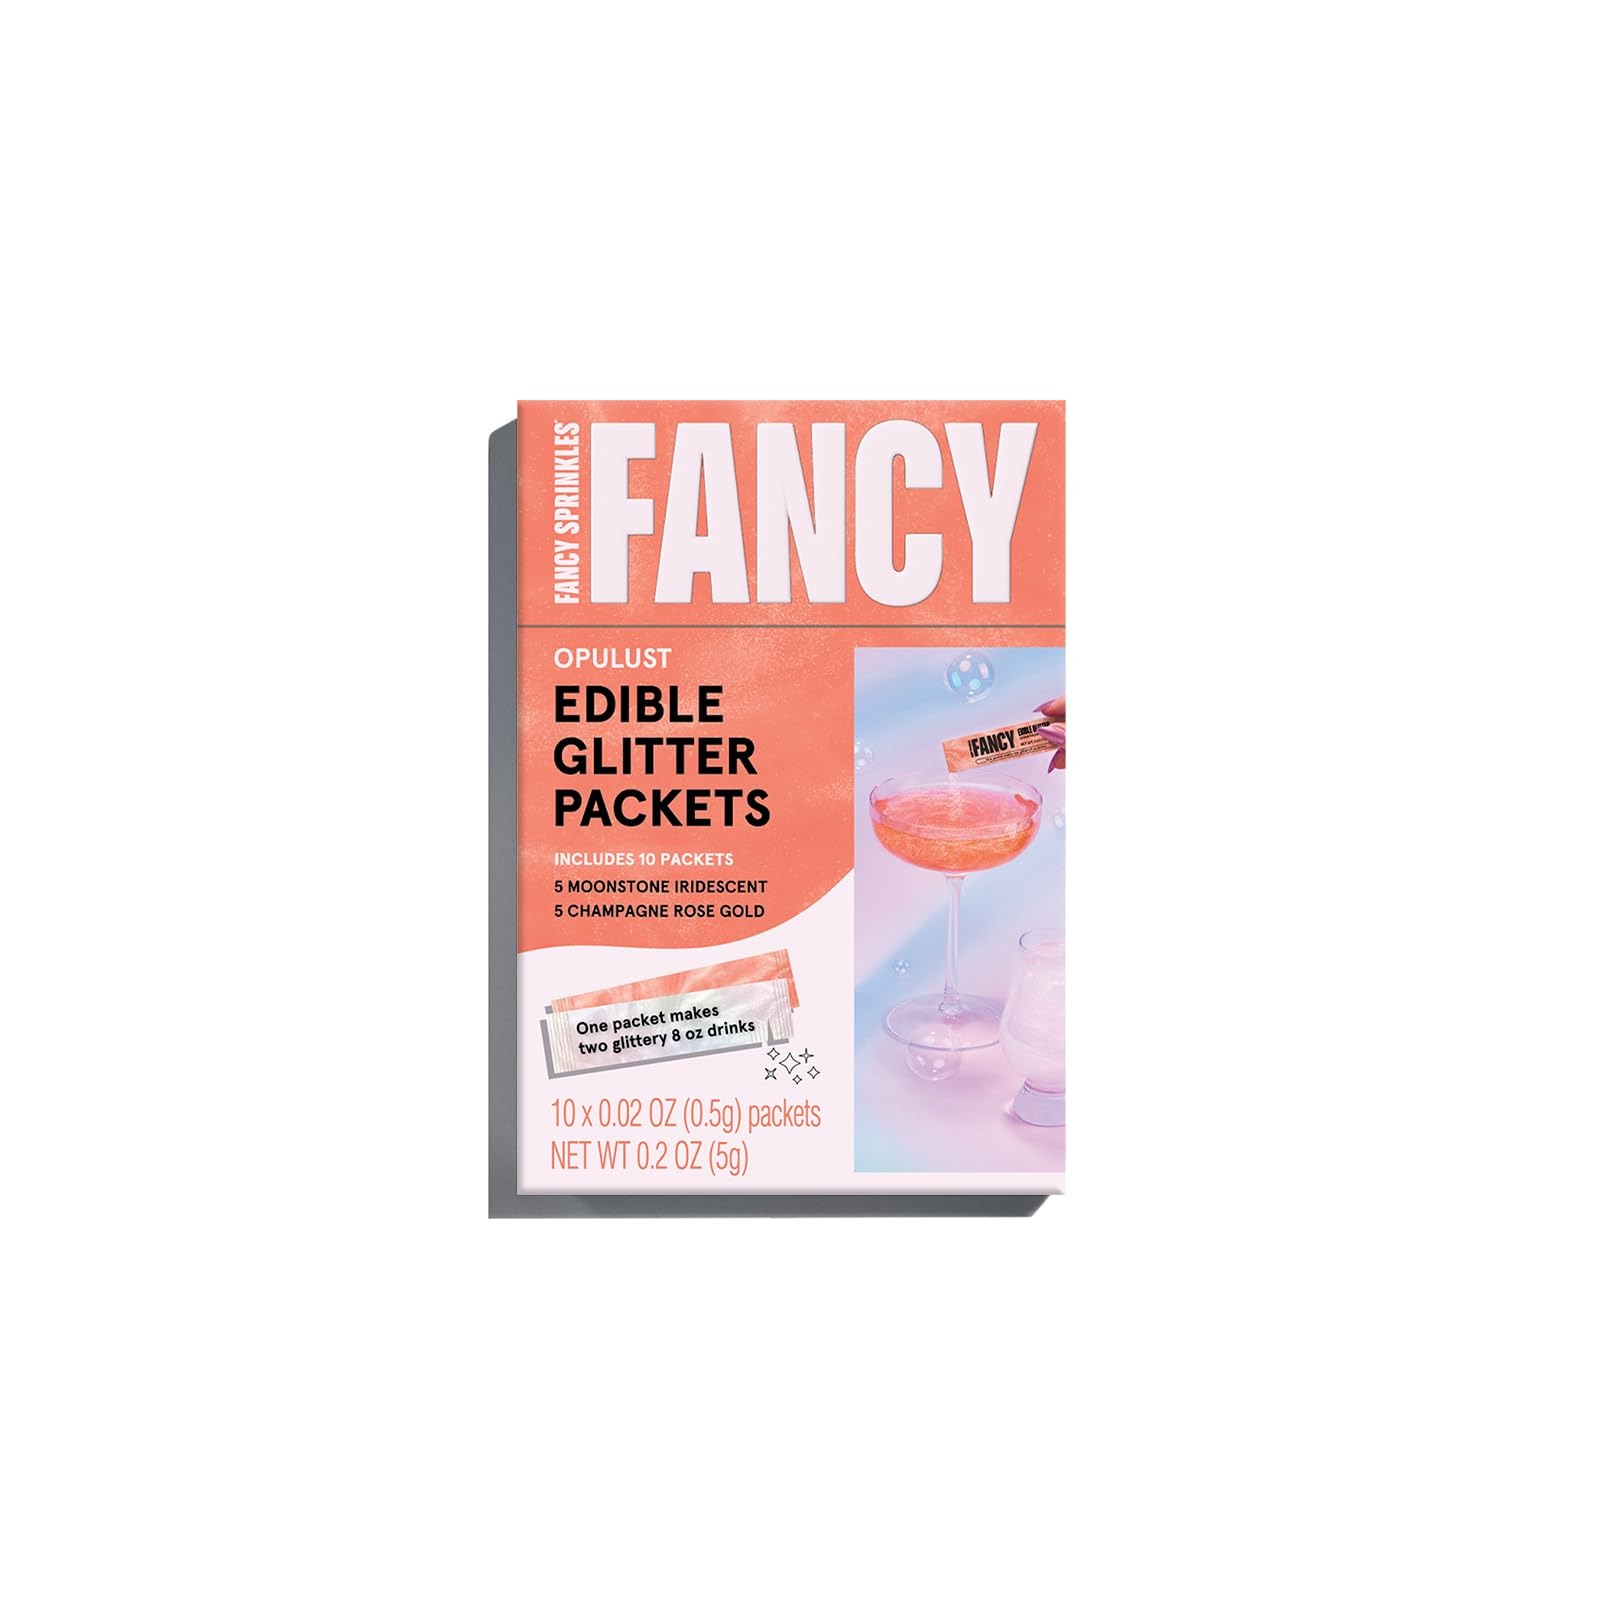
Item Name: Fancy Sprinkles Opulust Edible Glitter Packets Portable & On-The-Go for Sparkling Drinks, Champagne, Cocktails, Wine, Beer, & more. (1 Pack)
Bullet Point 1: Effortlessly transform any moment—and your drink—by adding FANCY SPRINKLES️ Fancy Edible Glitter Packets to beverages, bubbly, and cocktails!
Bullet Point 2: With new packets, you can pour up an instant celebration with glittery beverages anywhere
Bullet Point 3: From brunch and picnics in the park, to poolside sips and a night out in Vegas, Fancy Edible Glitter Packets are the new must-have party starter
Bullet Point 4: GLITTER FOR DRINKS: Fancy Edible Glitter is a fine prismatic powder formulated for beverages; Add edible glitter to still and carbonated beverages and spirits to create a glittery hurricane wherever you go
Value: 1.0
Unit: Count

Price: 10.47